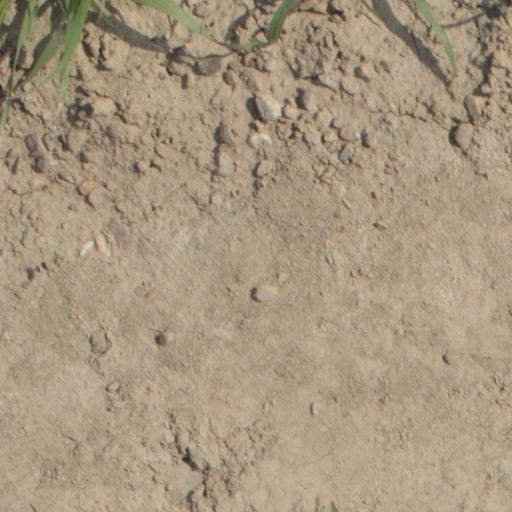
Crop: wheat